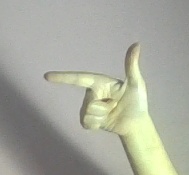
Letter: yaa